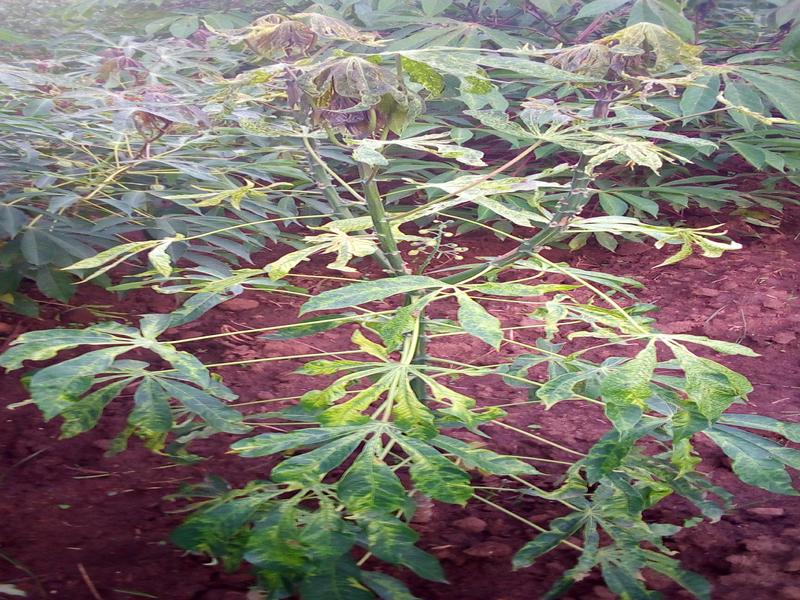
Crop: cassava
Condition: mosaic_disease